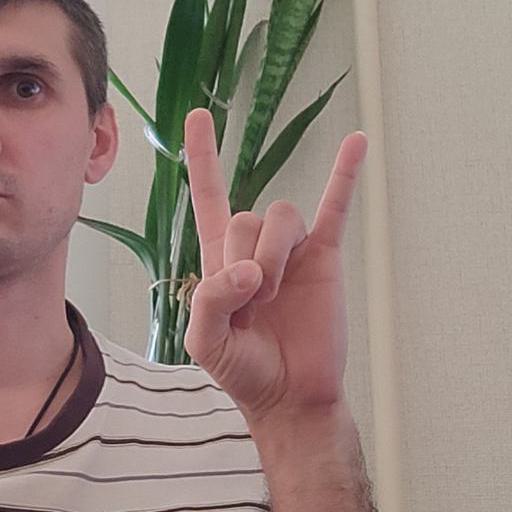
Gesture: rock